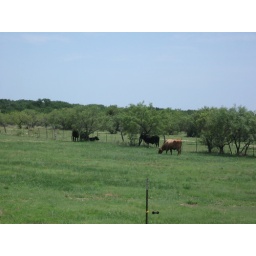
cattle in field